Science and invention in Birmingham

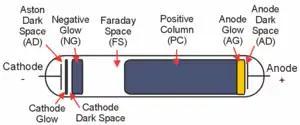
An electric glow discharge tube featuring its most important characteristics: (a) An anode and cathode at each end (b) Aston Dark Space (c) Cathode glow (d) Cathode dark space (also called Crookes dark space, or Hittorf dark space) (e) Negative glow (f) Faraday space (g) Positive column (h) Anode glow (i) Anode dark space.

Bicycles have been manufactured in the Midlands (mainly Birmingham and Coventry) since the mid 19th century. By 1900 Birmingham has the largest number of bicycle makers and component manufacturers in Britain. Several advances in the development of the bicycle take place, one of the longer established high quality manufacturers being the Quadrant Cycle Company of Sheepcote Street, which later manufactures motorbikes (as do many cycle makers).